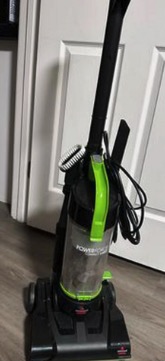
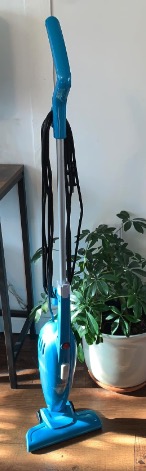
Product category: items_vacuum
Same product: no